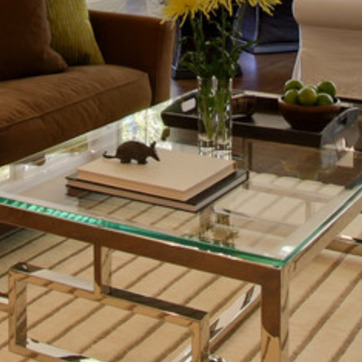
Material: paper